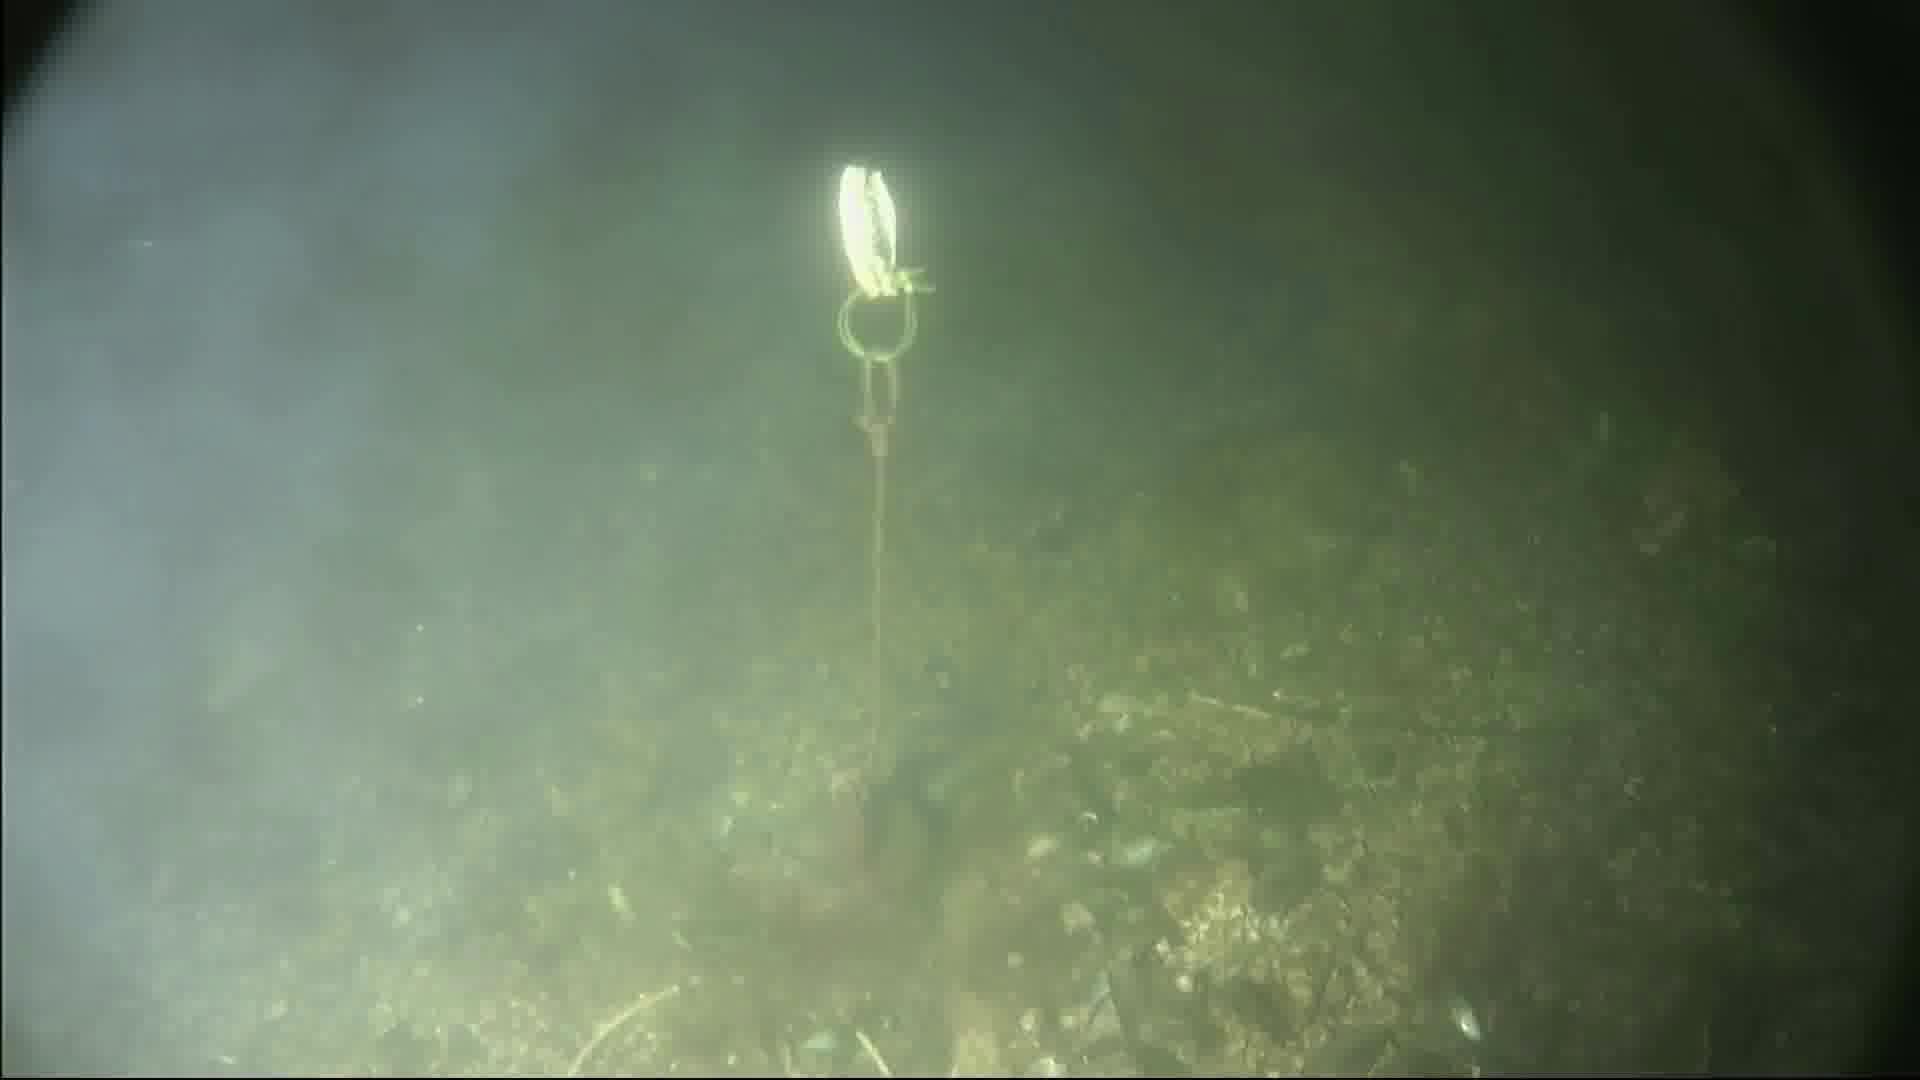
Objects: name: fish